Bikini variants

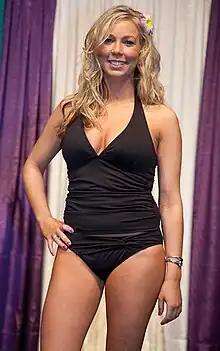
Model wearing a tankini at "Run to the Sun Fashion Show" in Anchorage, Alaska in 2011

A monokini, more commonly referred to as a topless swimsuit and sometimes referred to as a unikini, is a women's one-piece swimsuit equivalent to the lower half of a bikini. In 1964, Rudi Gernreich, an Austrian fashion designer, designed the original monokini in the US. Gernreich also invented its name, and the word monokini is first recorded in English that year. Gernreich's monokini looked like a one-piece swimsuit suspended from two halter straps in the cleavage of bared breasts. It had only two small straps over the shoulders, leaving the breasts bare. Despite the reaction of fashion critics and church officials, shoppers purchased the monokini in record numbers that summer, though very few monokinis were ever worn in public. By the end of the season, Gernreich had sold 3000 swimsuits at $24 apiece, which meant a tidy profit for such a minuscule amount of fabric. Monokini usage is uncommon in the US, where Americans have never accepted it for the beach. Many women who wanted to sunbathe topless simply wore the bottom part of a bikini. Manufacturers and retailers quickly adapted to selling tops and bottoms separately. Gernreich later created the lesser known pubikini.